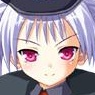
Portrait style: Anime Portrait